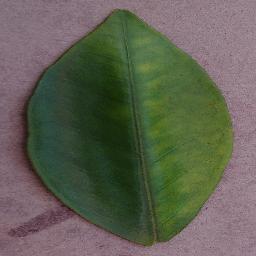
Label: Orange___Haunglongbing_(Citrus_greening)